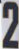
Number: 2